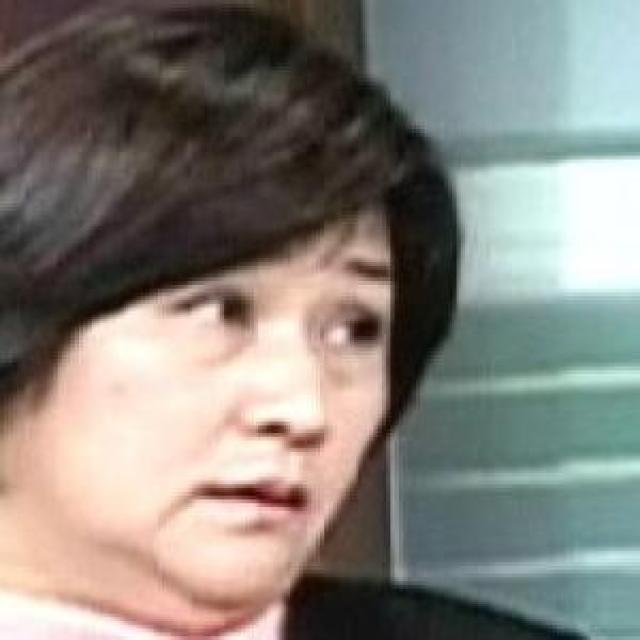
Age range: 21-44